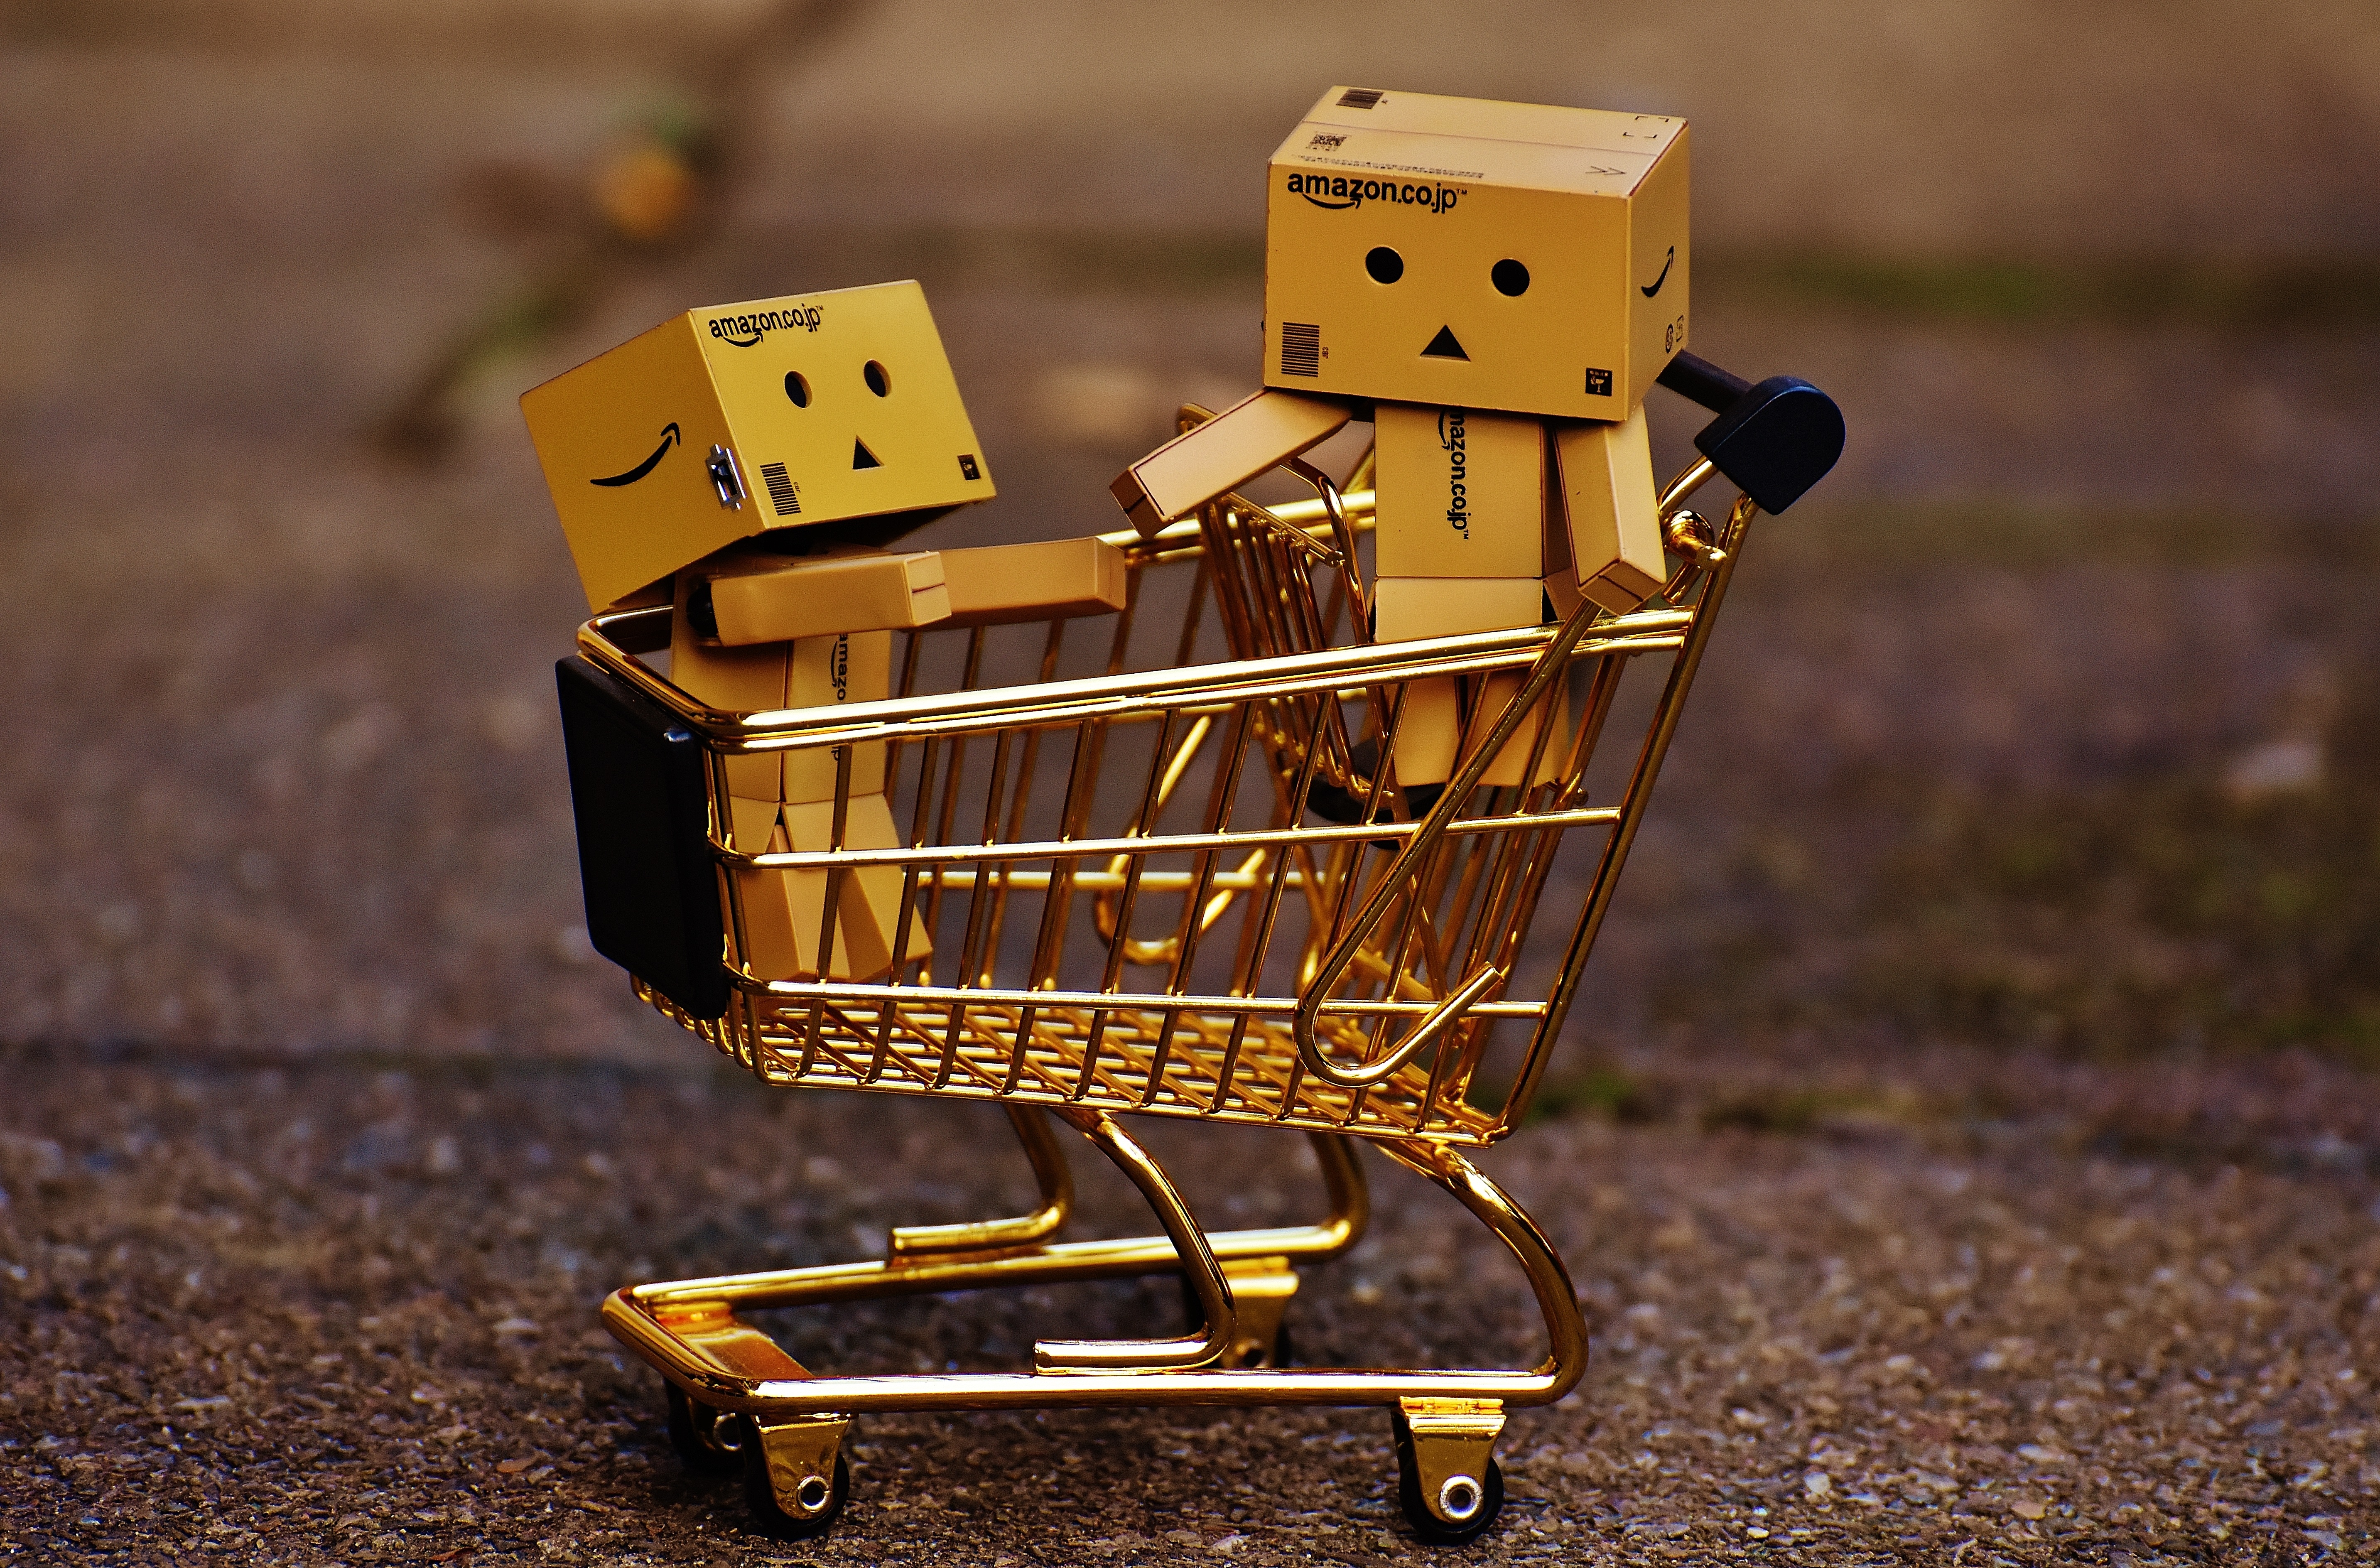
wood, cute, shopping, friendship, yellow, together, christmas, advent, gifts, funny, figures, packages, made, danbo, for two, send, shopping cart